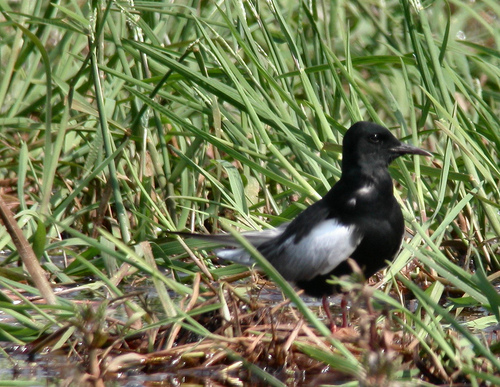
the bird has black crown, nape, throat, breast, belly and beak, and red tarsus, it has sharp and pointed beak.
this bird has a long, curved, black bill, white primaries, and a black throat, breast, and belly.
this bird is black and white in color with a long black beak and black eye ring.
this is a black bird with a white wing and a long downward pointing beak.
a mostly black bird with white wings and tail feathers.
this bird has wings that are white and a black body
this bird has wings that are white and has a black bodymedium sized bird long black beak, beautiful shinny black head, back, and belly. white wings and tail
this bird has a gray beck, black head and eyes, white and black on wings.
a small bird with a black belly and black breast with a large sharp beak.
Species: Black Tern